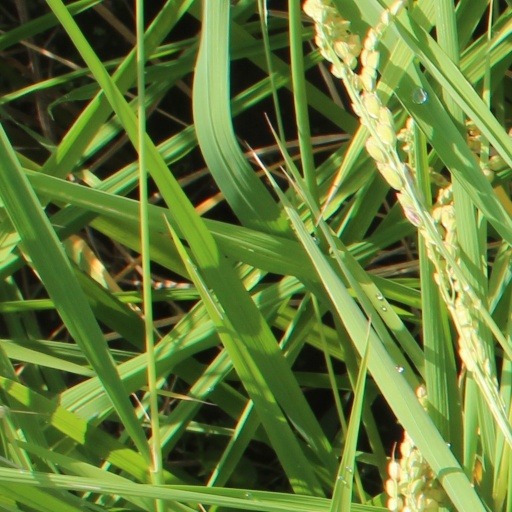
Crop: rice